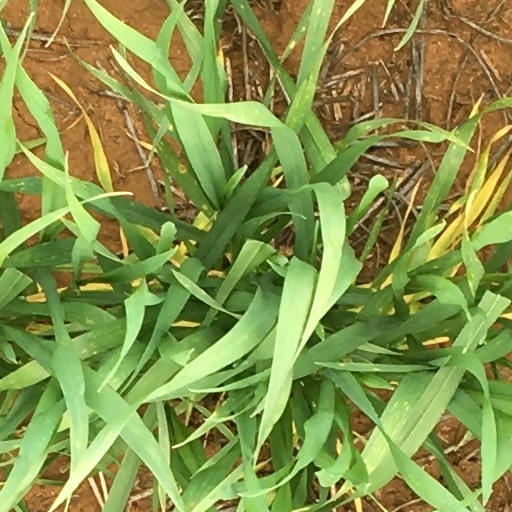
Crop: wheat